Government House (British Columbia)

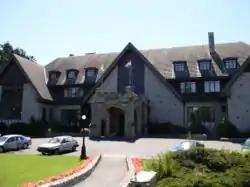
Main façade of Government House

Government House of British Columbia is the official residence of the lieutenant governor of British Columbia in Victoria and is vice-regal residence. It has casually been described as "the Ceremonial Home of all British Columbians." It stands in the provincial capital on a estate at 1401 Rockland Avenue; while the equivalent building in many countries has a prominent, central place in the capital, the site of British Columbia's Government House is relatively unobtrusive within Victoria, giving it more the character of a private home.